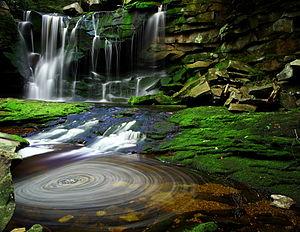
Les chutes d'Elakala dans le Parc d'État de Blackwater Falls en Virginie-Occidentale aux États-Unis. Suomi: Elakalan vesiputous Blackwater Fallsin kansallispuistossa Länsi-Virginiassa, Yhdysvalloissa. Polski: Wodospad Elakala Falls w parku Blackwater Falls State Park, West Virginia, USA."